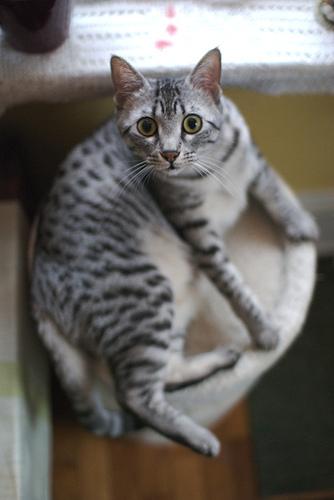
Breed: Egyptian Mau